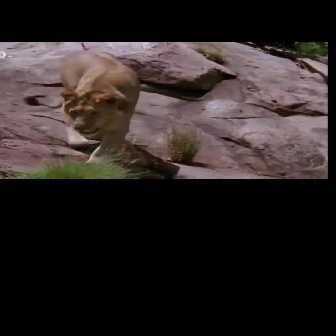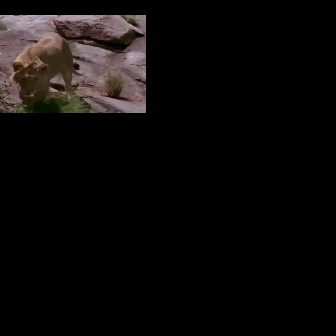
  Please identify the target specified by the bounding box [21,48,140,168] in the first image and locate it in the second image. Return the coordinates in [x_min,y_min,x_max,y_max] format.
Answer: [7,35,84,112]